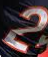
Number: 2